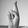
ASL letter: R